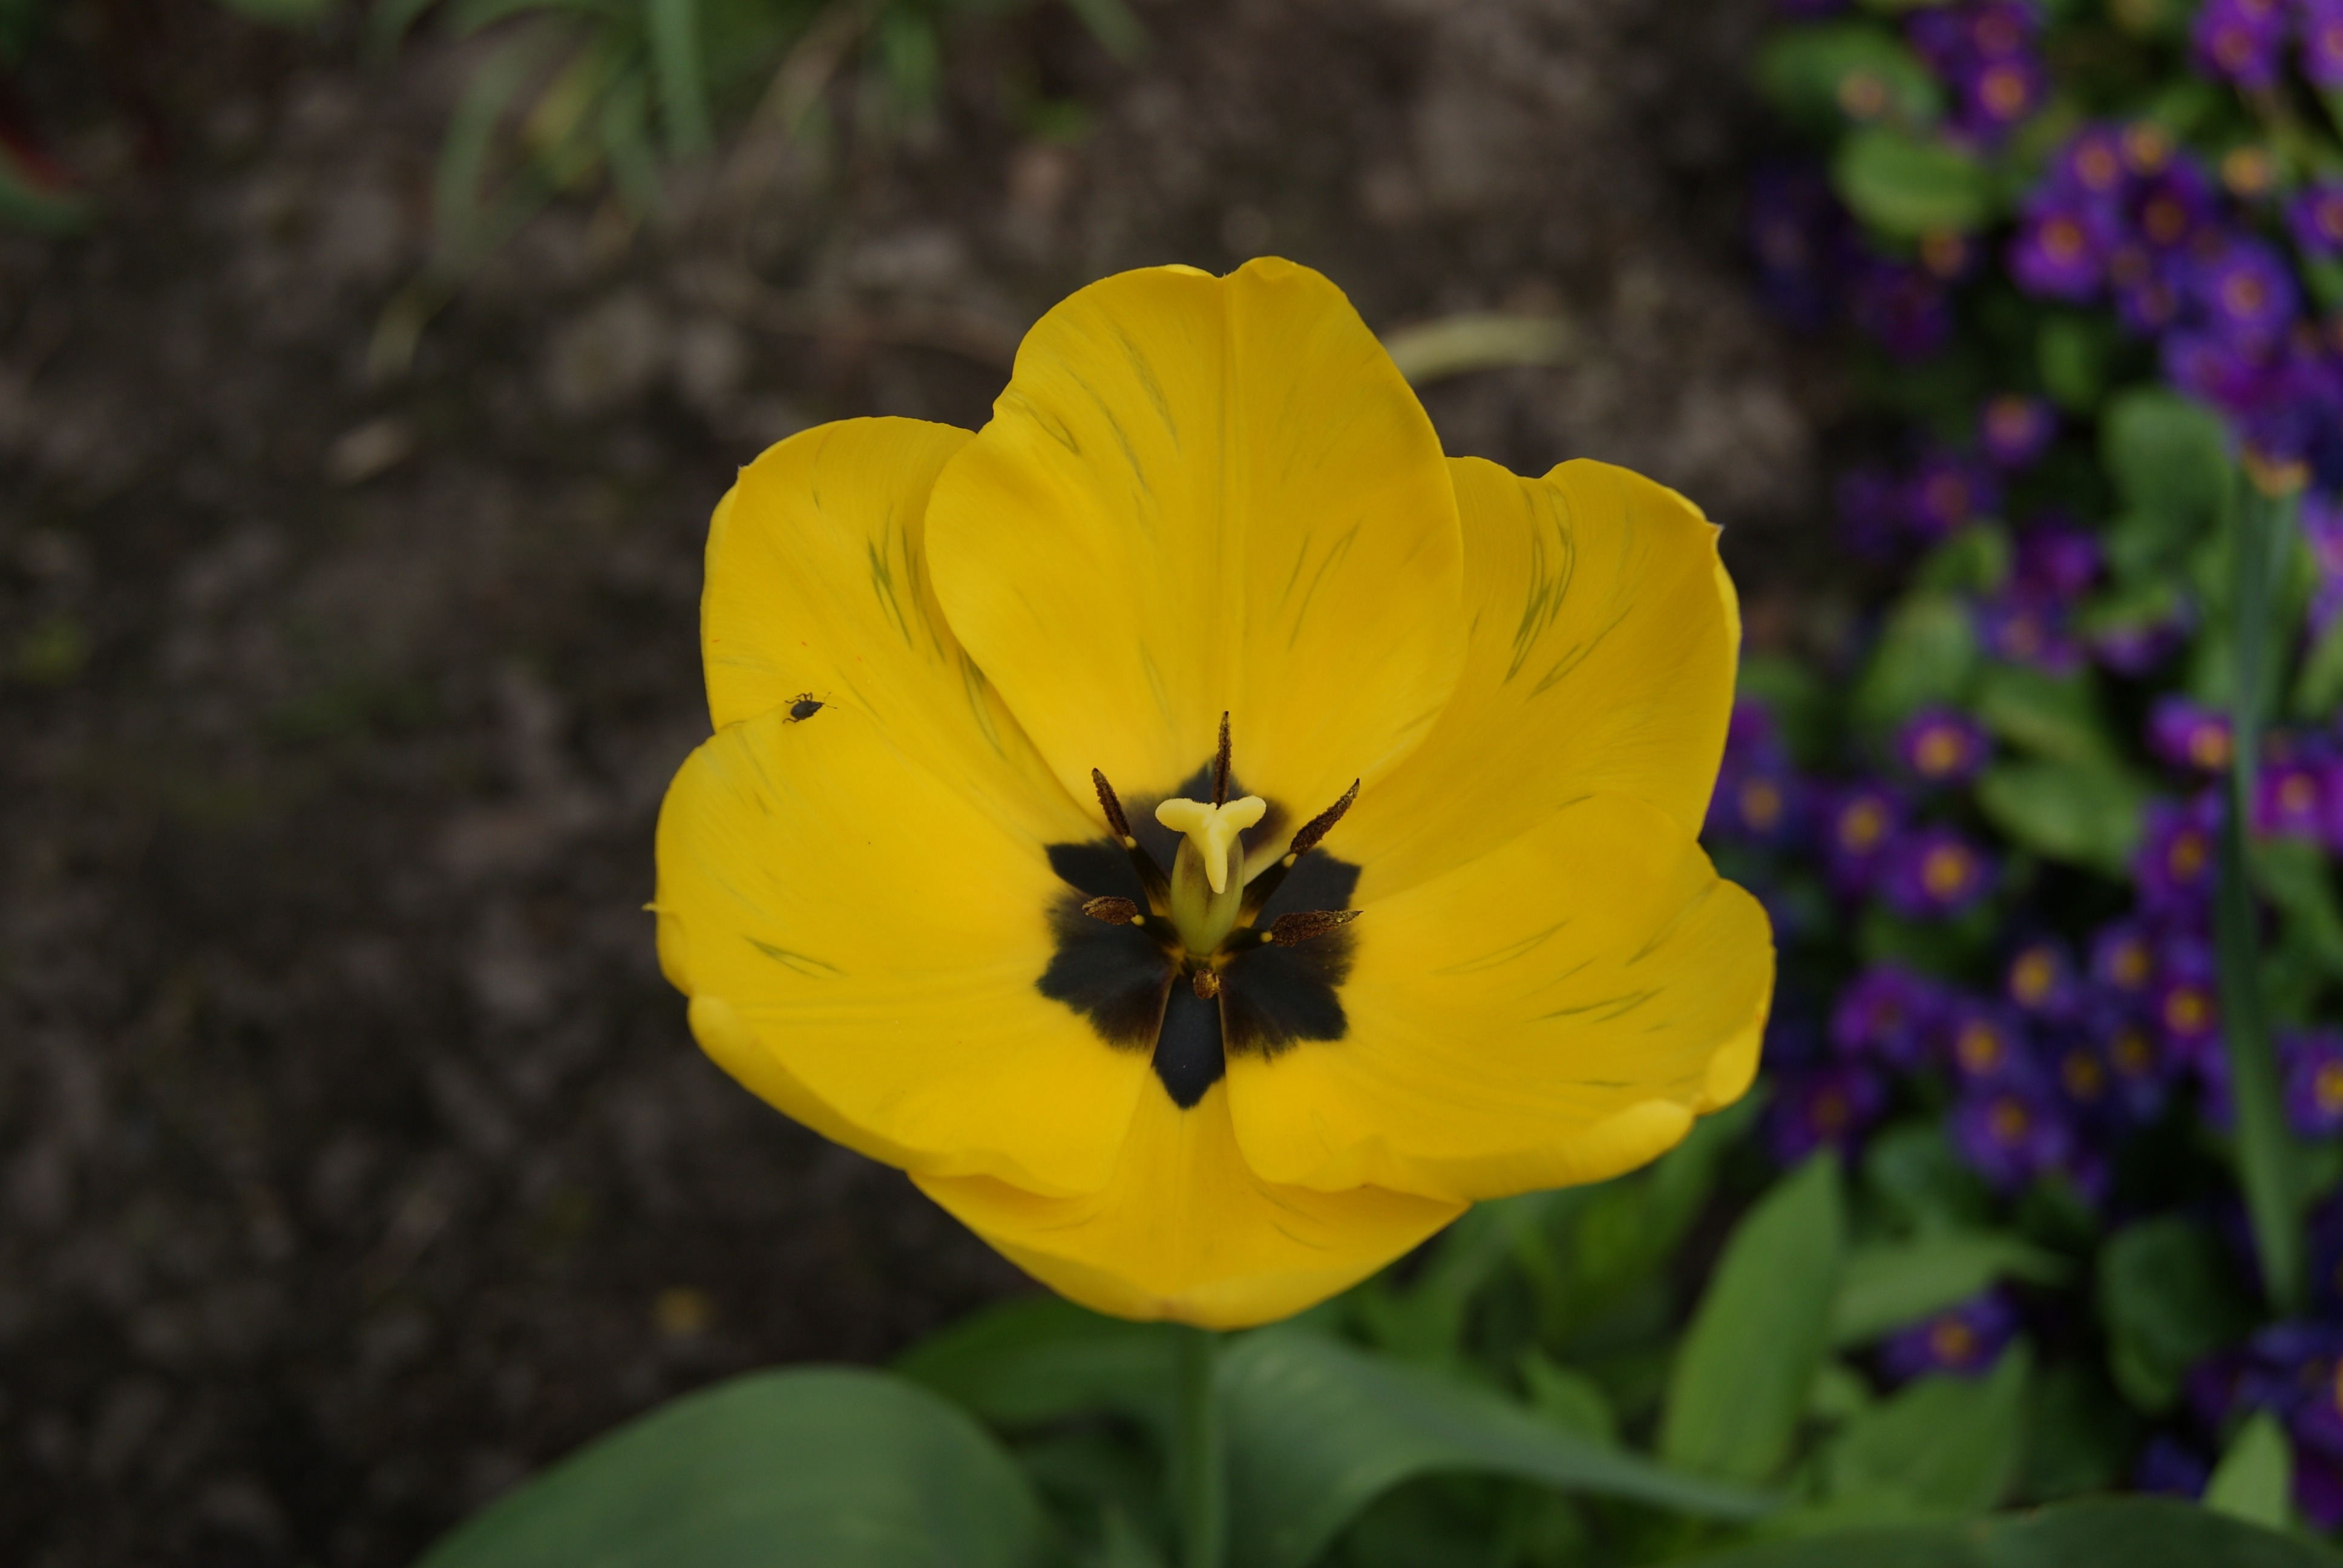
nature, plant, field, flower, petal, tulip, botany, yellow, flora, wildflower, flowers, macro photography, pansy, flowering plant, plant stem, land plant, violet family